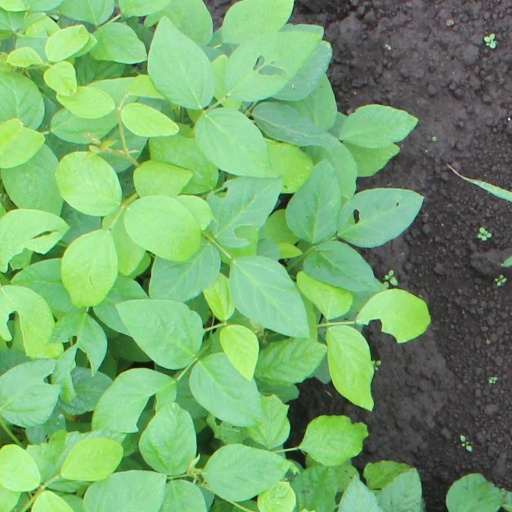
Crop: soybean